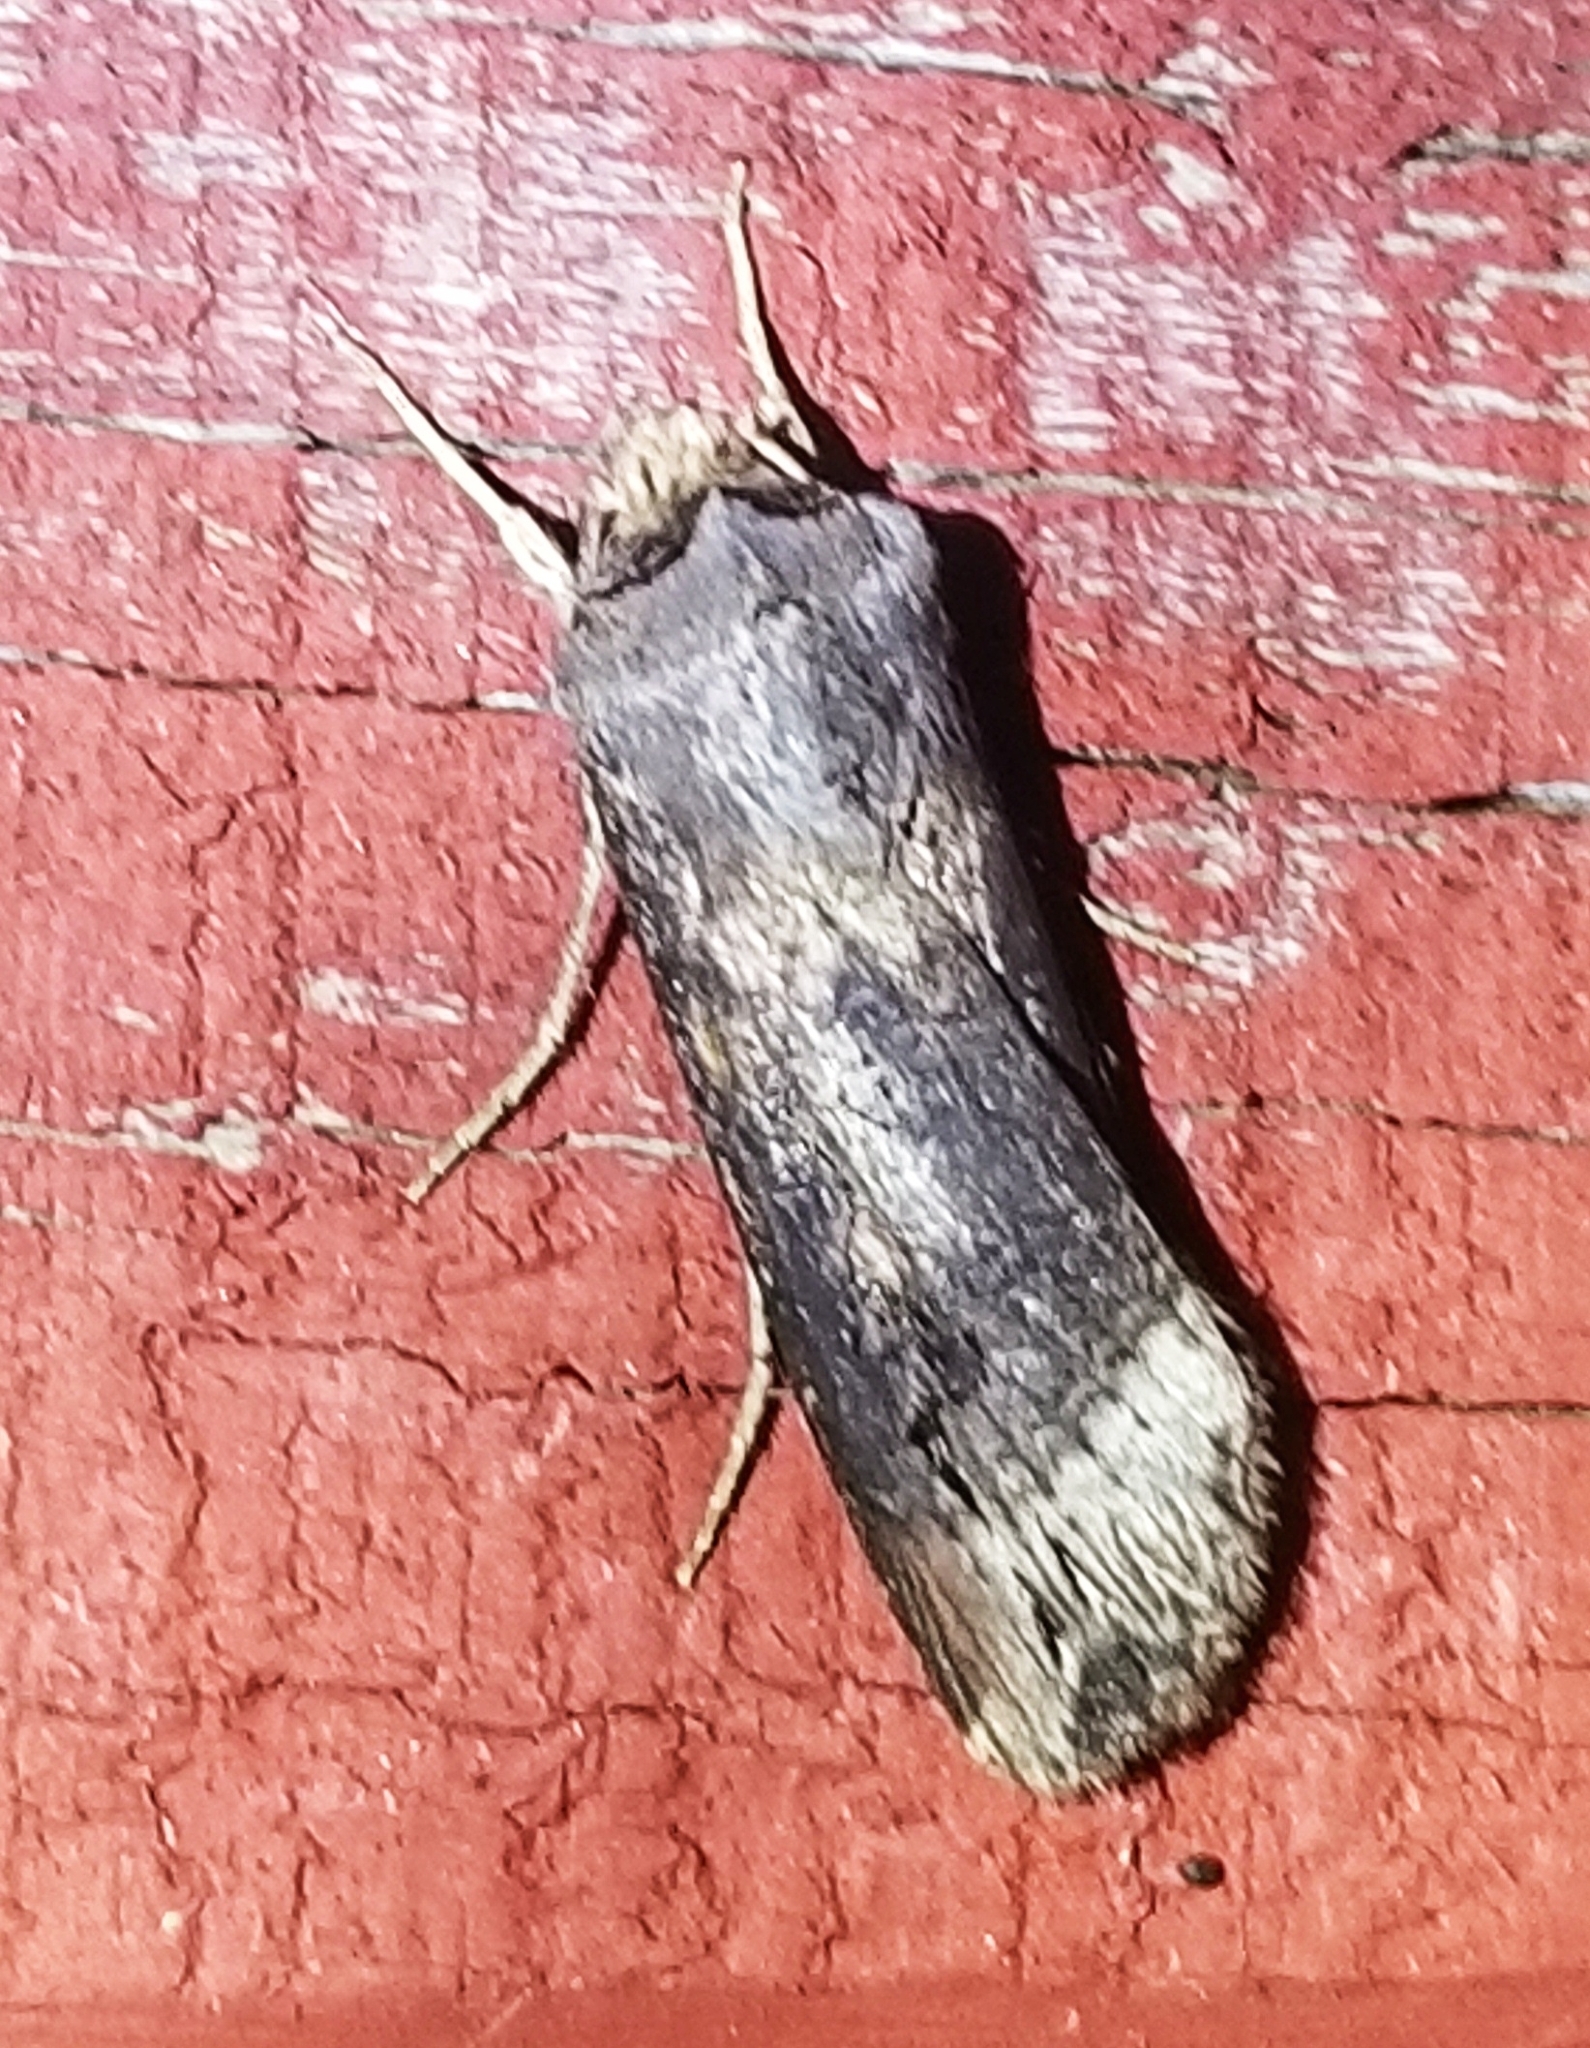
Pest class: cutworms